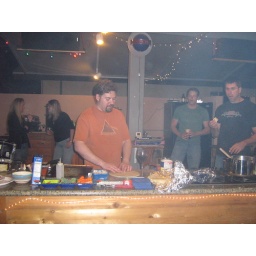
Jason cooking up some pizza in he and Amy's outdoor kitchen